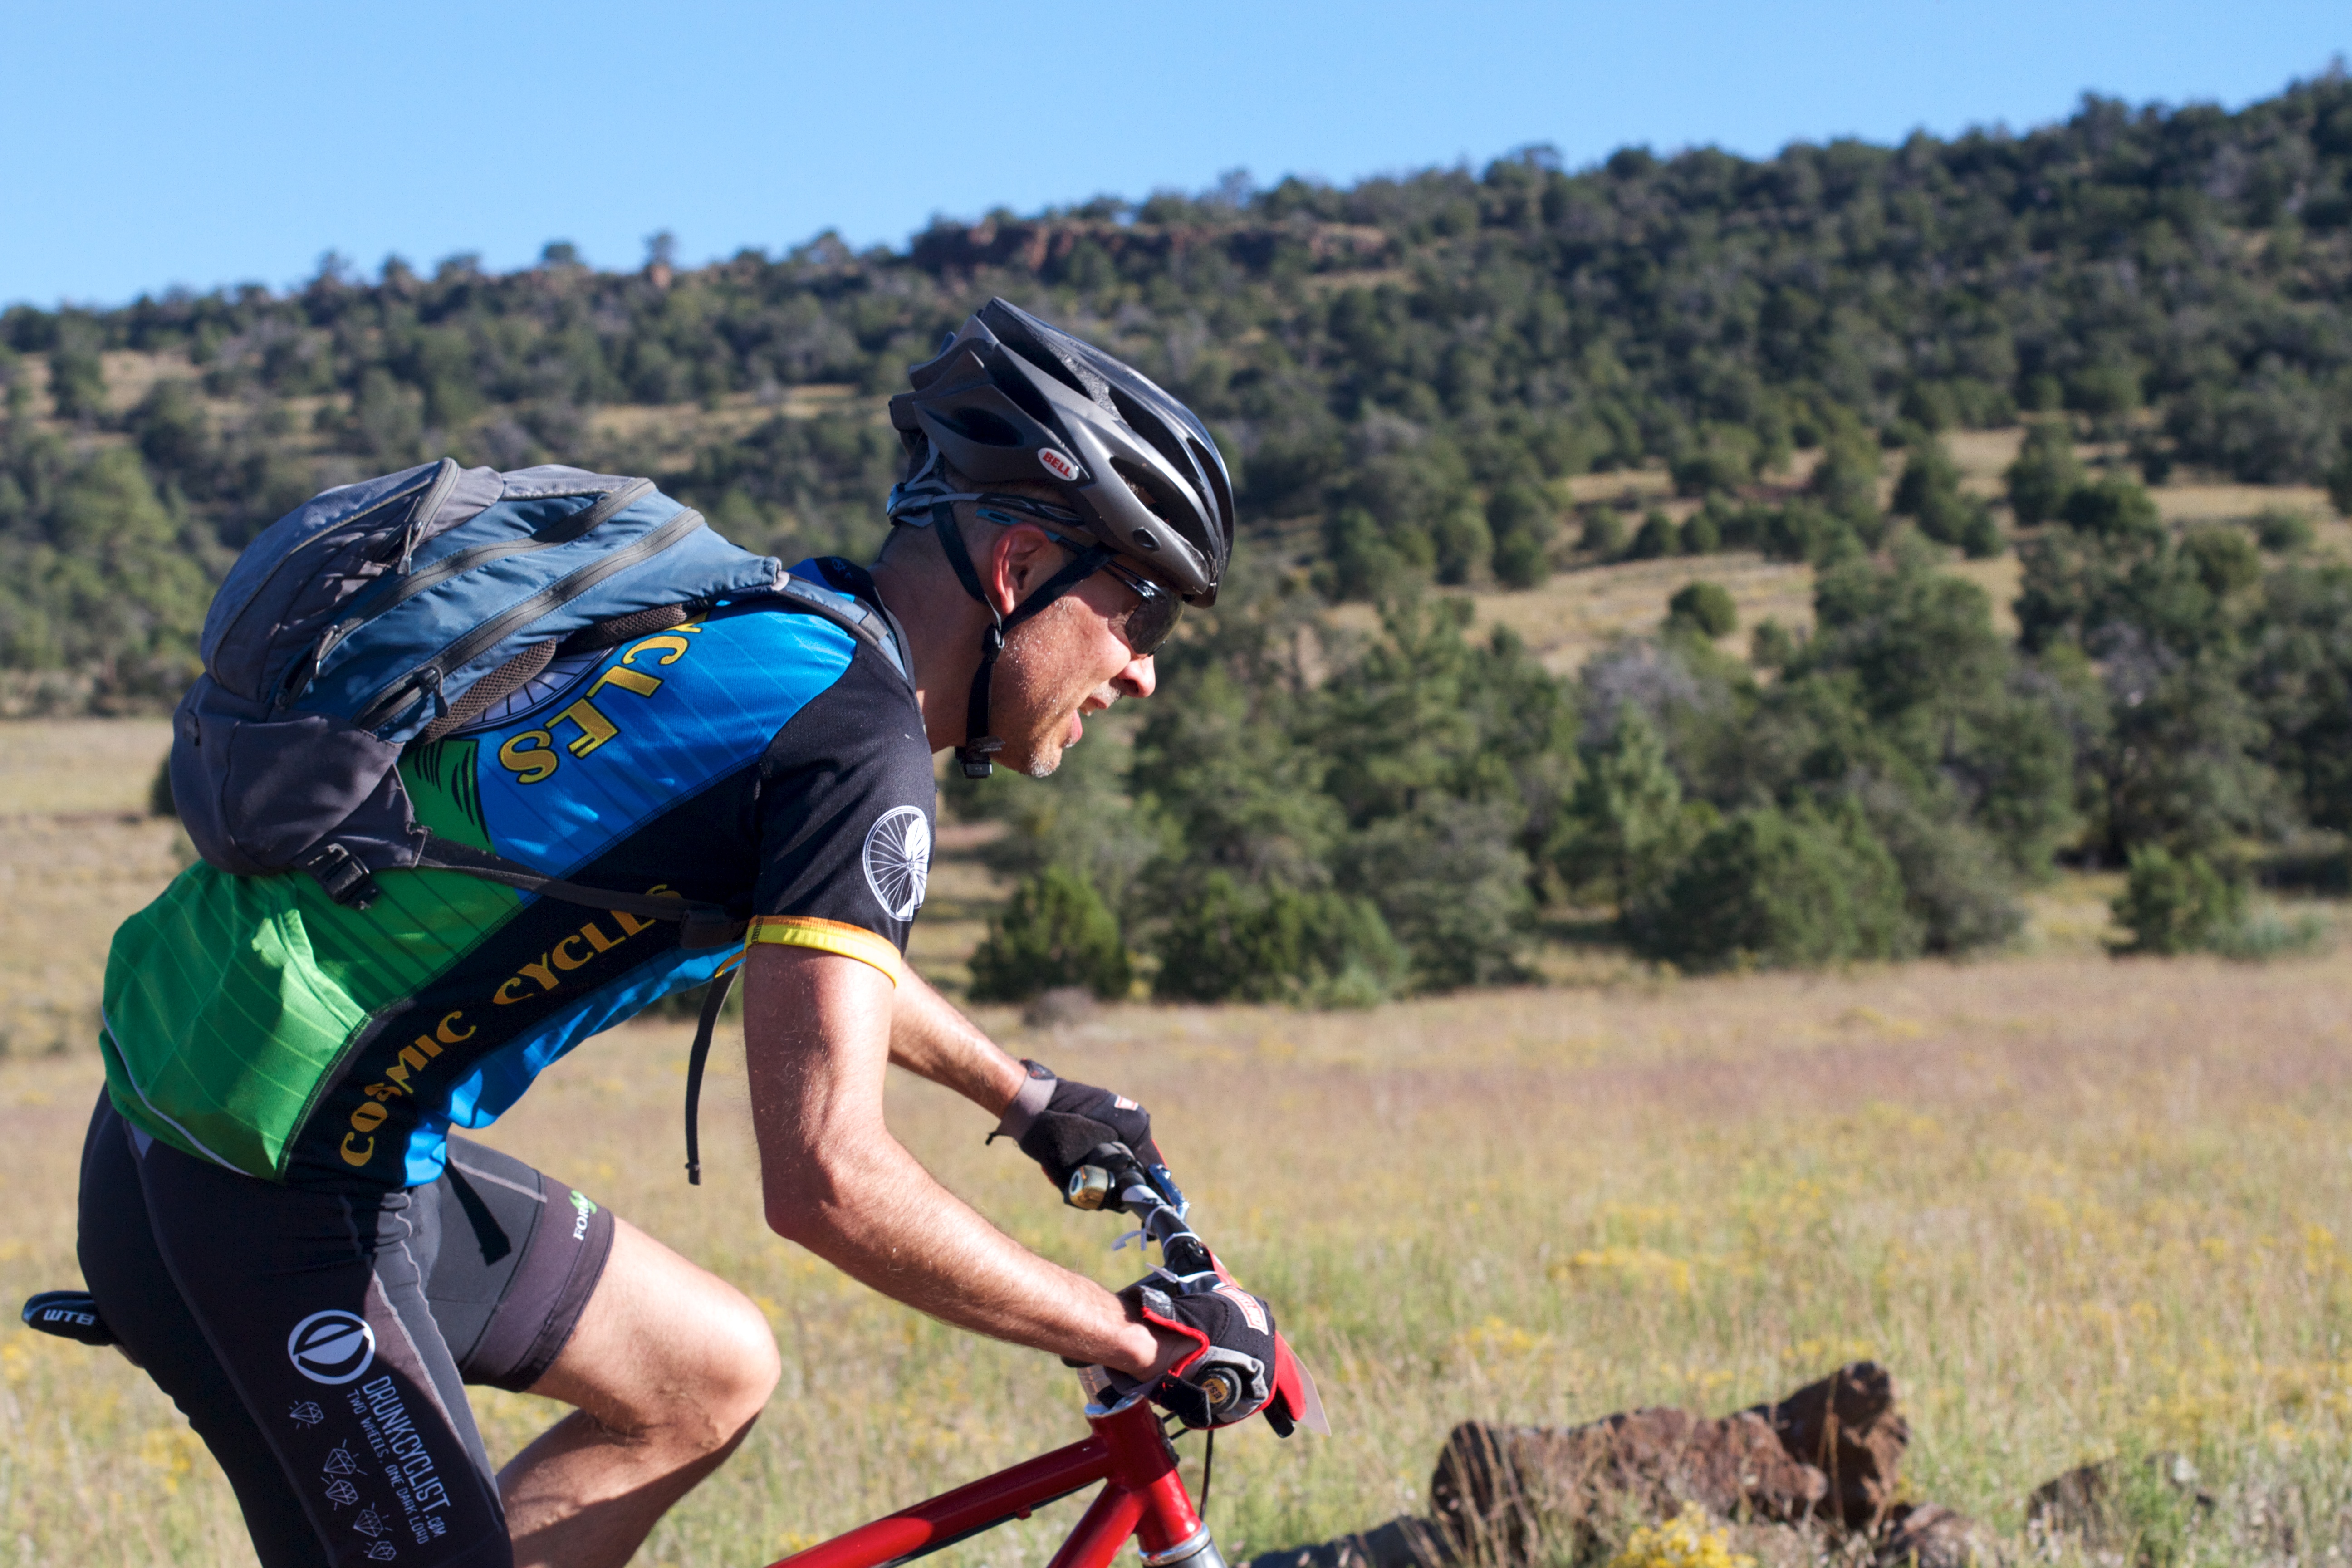
bicycle, vehicle, extreme sport, sports equipment, mountain bike, cycling, race, sports, footwear, fotr, freeride, mountain biking, cycle sport, cyclo cross, bicycle racing, ultramarathon